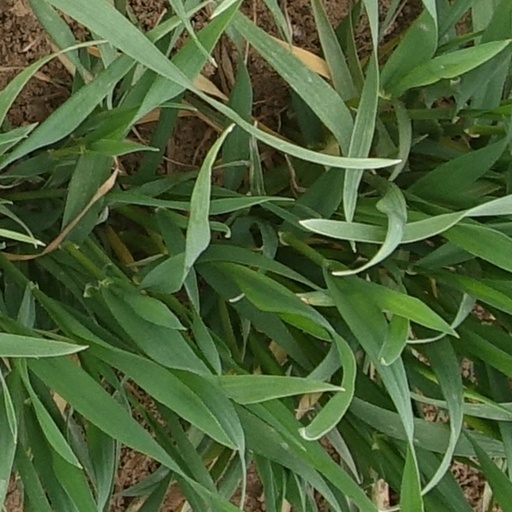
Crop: wheat